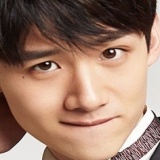
diễn viên Bạch Kính Đình